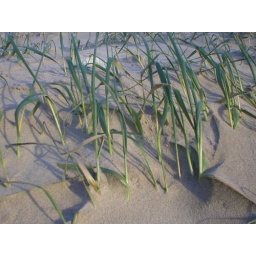
grass in the sand